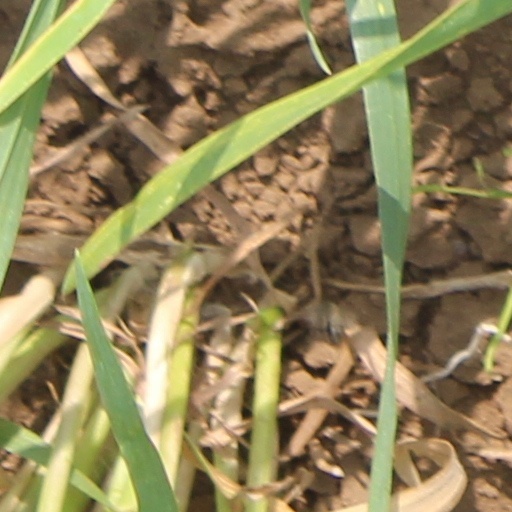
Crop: wheat